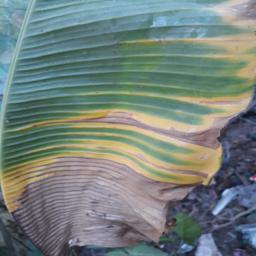
Label: POTASSIUM DEFICIENCY